Danny Sterling

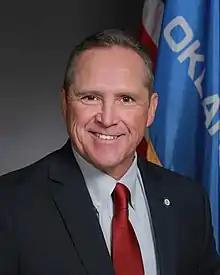

Danny Sterling (born January 17, 1956) is an American politician who has served in the Oklahoma House of Representatives from the 27th district since 2018. He was re-elected by default in 2020.